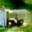
Label: skunk